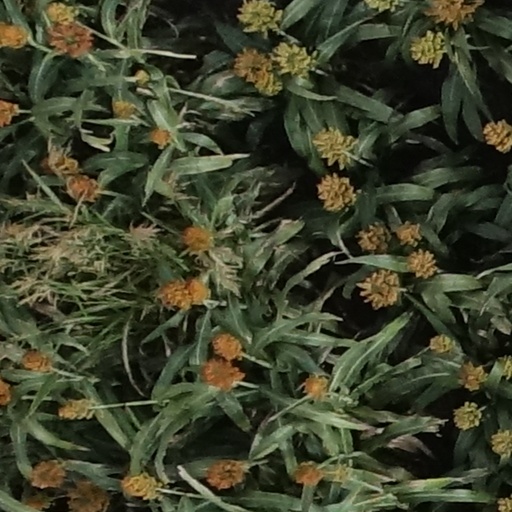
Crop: sorghum